Dutch Treat Club

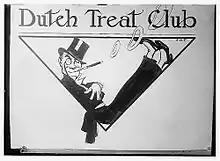

The Dutch Treat Club is a society of illustrators, writers and performers based in New York City. Primarily social in nature, the club has had as members such leading literary figures and humorists as Robert Benchley, Rube Goldberg, Robert M. McBride, and Ogden Nash.